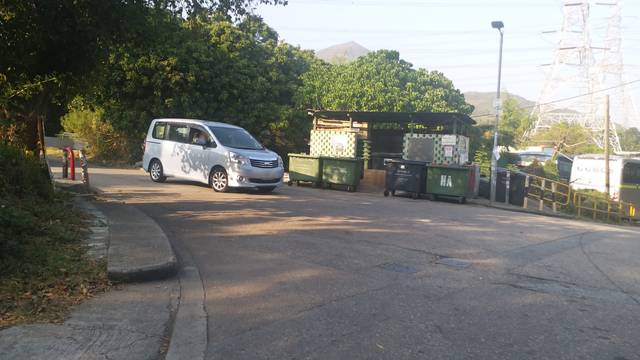
Region: China
Coordinates: 22.417, 113.974